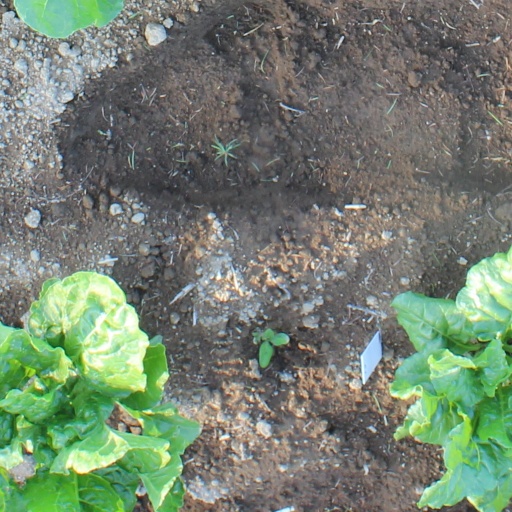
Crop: sugar beet